Westhill Institute

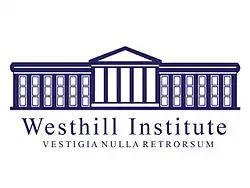

Westhill Institute is a Pre-K-12 American international school in Mexico City. It has three campuses: two in Lomas de Chapultepec in Miguel Hidalgo, the "Athos" and "Carpatos" campuses; and the "Santa Fe" campus in Cuajimalpa. The "Athos" campus has preschool, the "Carpatos" campus has preschool and elementary school, and the "Santa Fe" campus has all levels from preschool to high school.